Roe

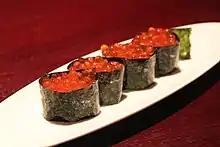
Sushi topped with salmon roe

Among the populace of eastern India, roe that has been deeply roasted over an open fire is a delicacy. In this region, the roe of rohu is also considered a delicacy and is eaten fried or as a stuffing within a fried pointed gourd to make .